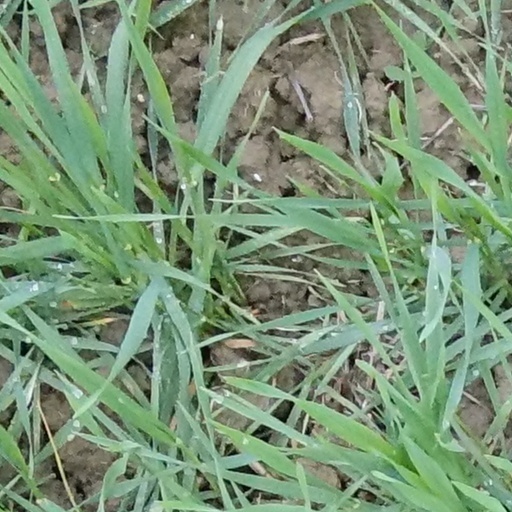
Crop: wheat